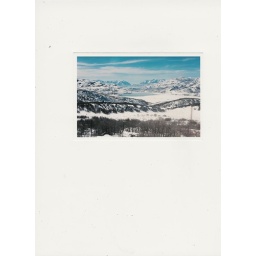
Frozen lake and snowy mountain scene in East Canyon near I-80 between Salt Lake and Park City